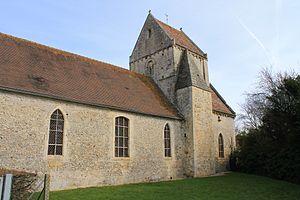
Église Saint-Lo du XII et XV ème siècle à Bretteville-le-Rabet (Calvados)
Cette liste regroupe une partie des monuments historiques du Calvados.
Bretteville-le-Rabet est une commune française, située dans le département du Calvados en région Normandie, peuplée de 305 habitants.
L'église Saint-Lô de Bretteville-le-Rabet est une église catholique située à Bretteville-le-Rabet, en France.